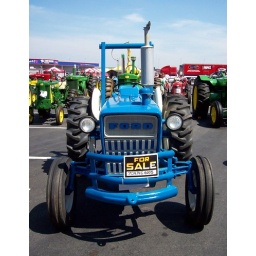
A very cute blue ford tractor for sale at the Autofair at Lowe's motor speedway in Charlotte, NC.